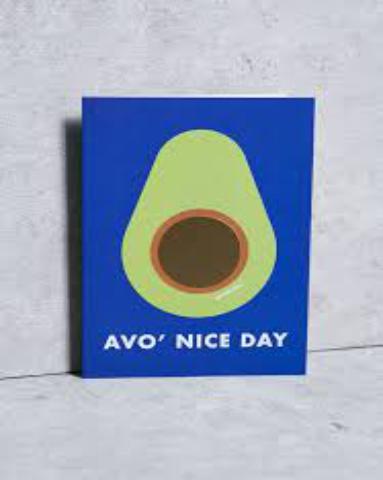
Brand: Blue Avocado
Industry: Others